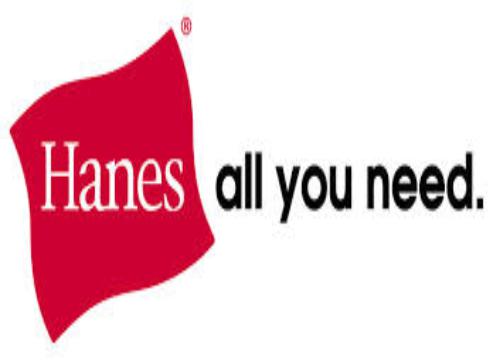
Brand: Hanes
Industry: Clothes